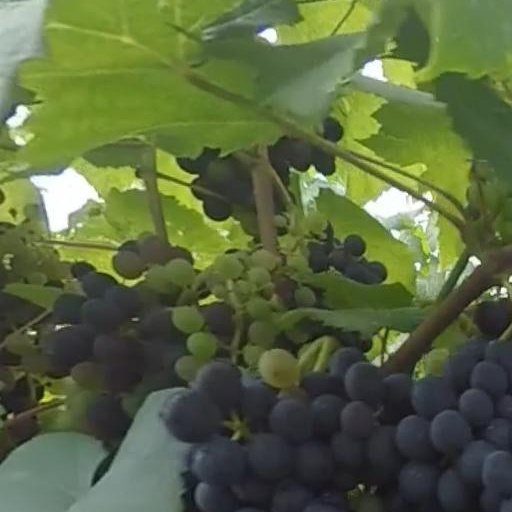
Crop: grape